Wrestling at the 2014 Commonwealth Games – Men's freestyle 97 kg

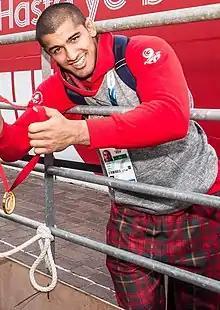
Arjun Gill was the champion

The Men's 97 kg freestyle wrestling competitions at the 2014 Commonwealth Games in Glasgow, Scotland was held on 30 July at the Scottish Exhibition and Conference Centre.